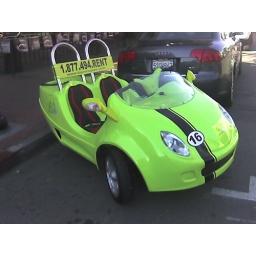
We saw several little rental cars of this type running around the Gas Light District in San Diego.